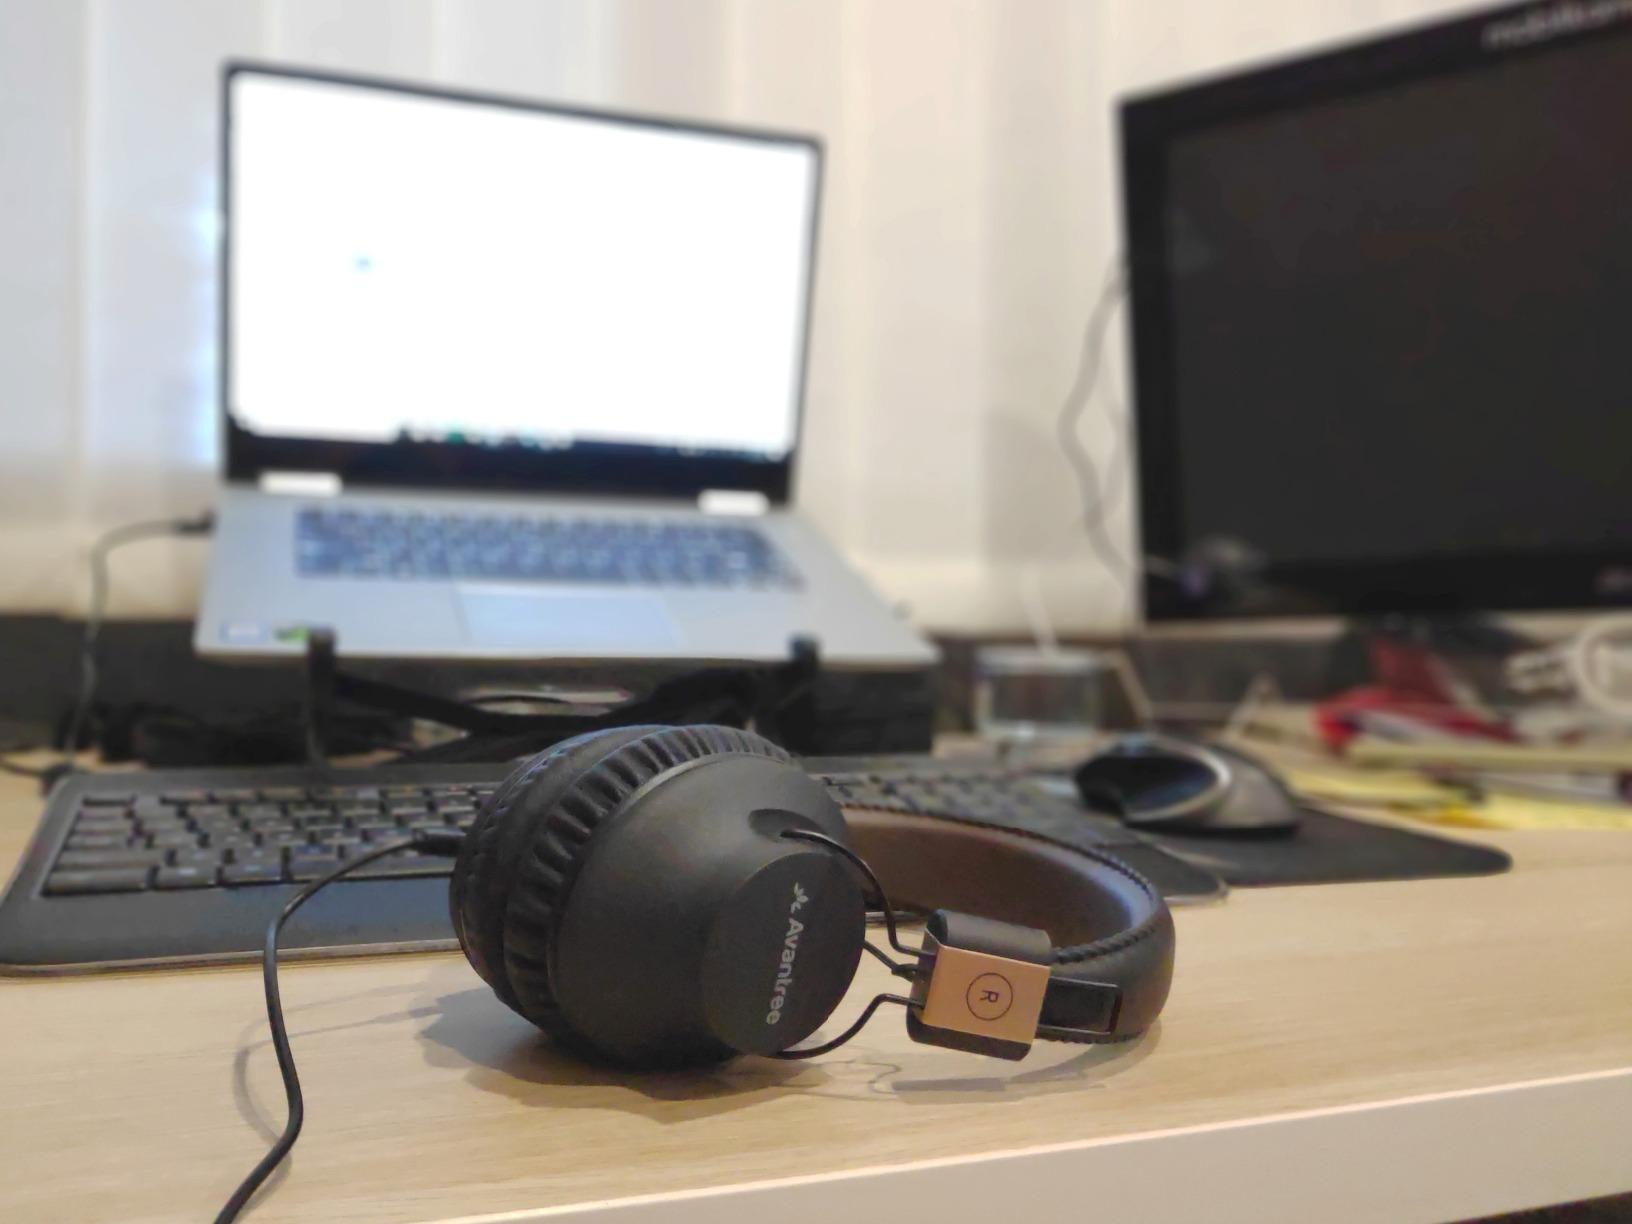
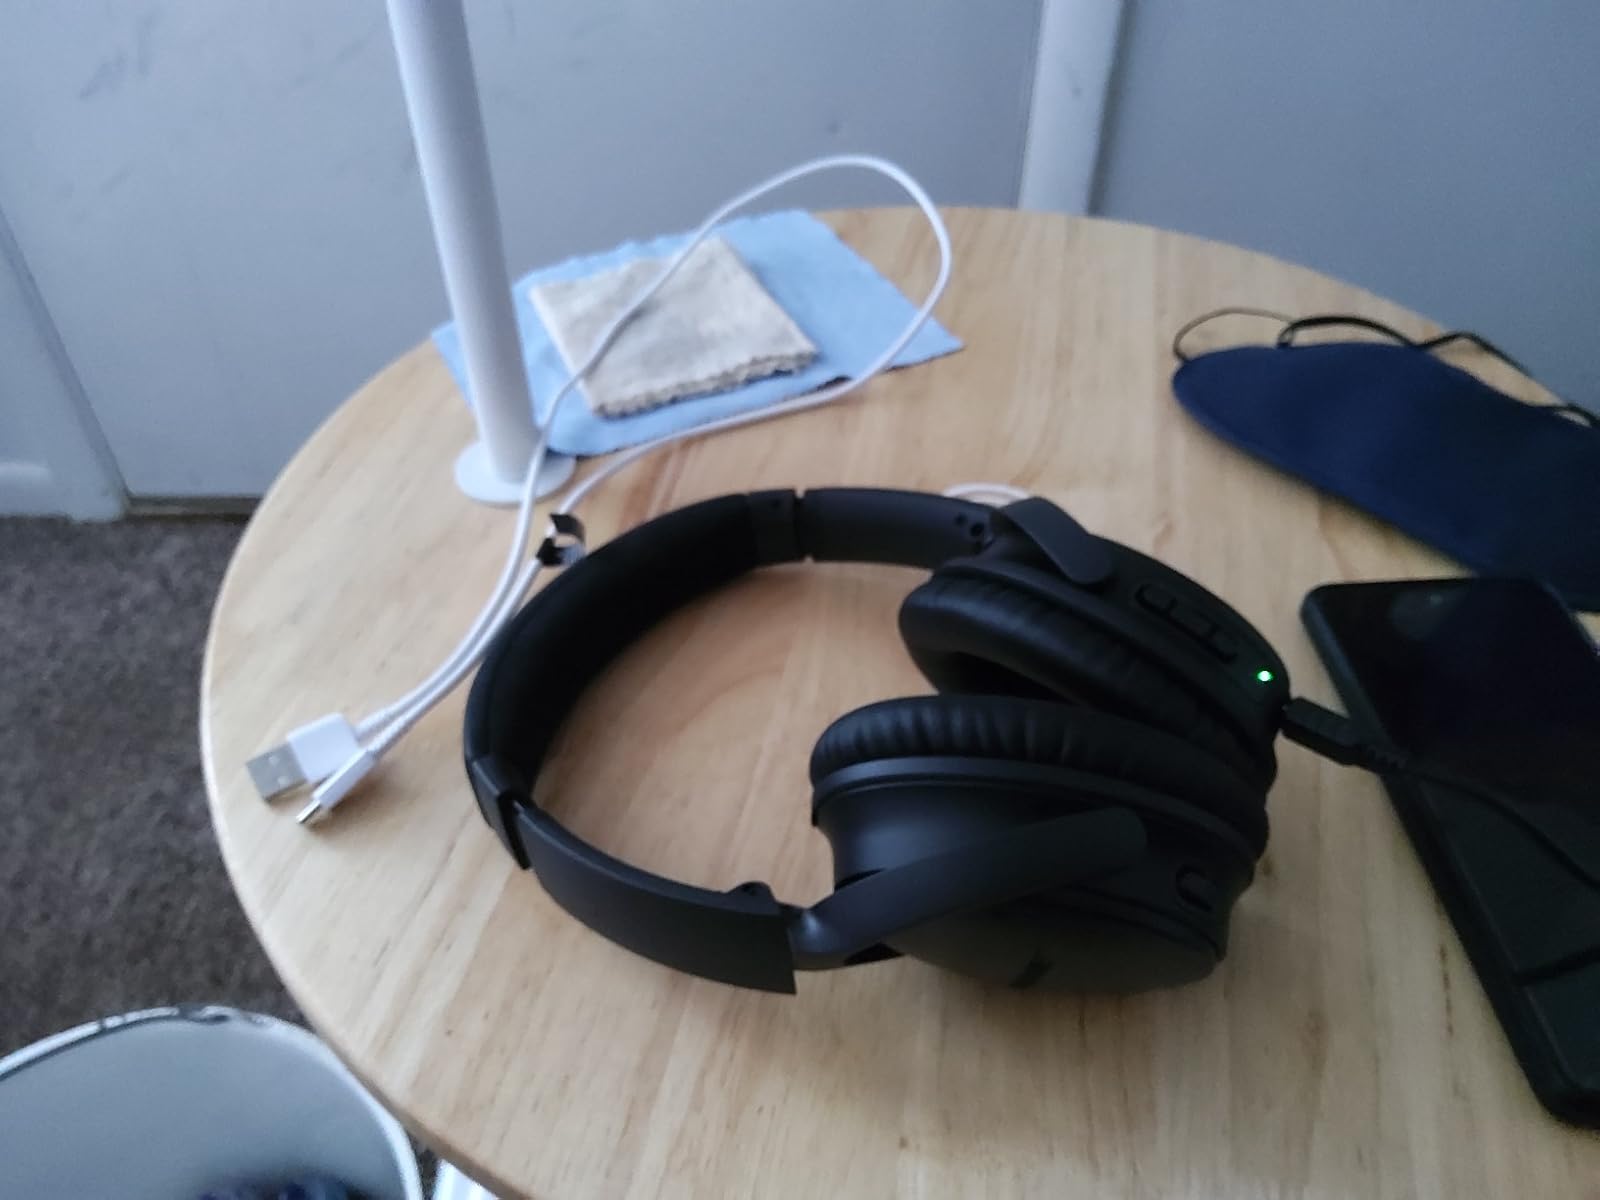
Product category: headphones
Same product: no